John Howland Wood House

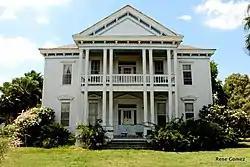
The house in 2015

The John Howland Wood House is a historic mansion in Bayside, Texas. It was built in 1875, and it was a hotel for five decades. It is listed on the National Register of Historic Places. It is located at 533 Copano Bay Dr in Bayside TX